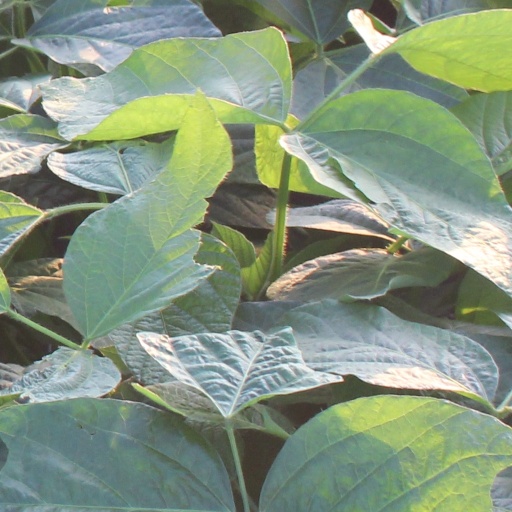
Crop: soybean